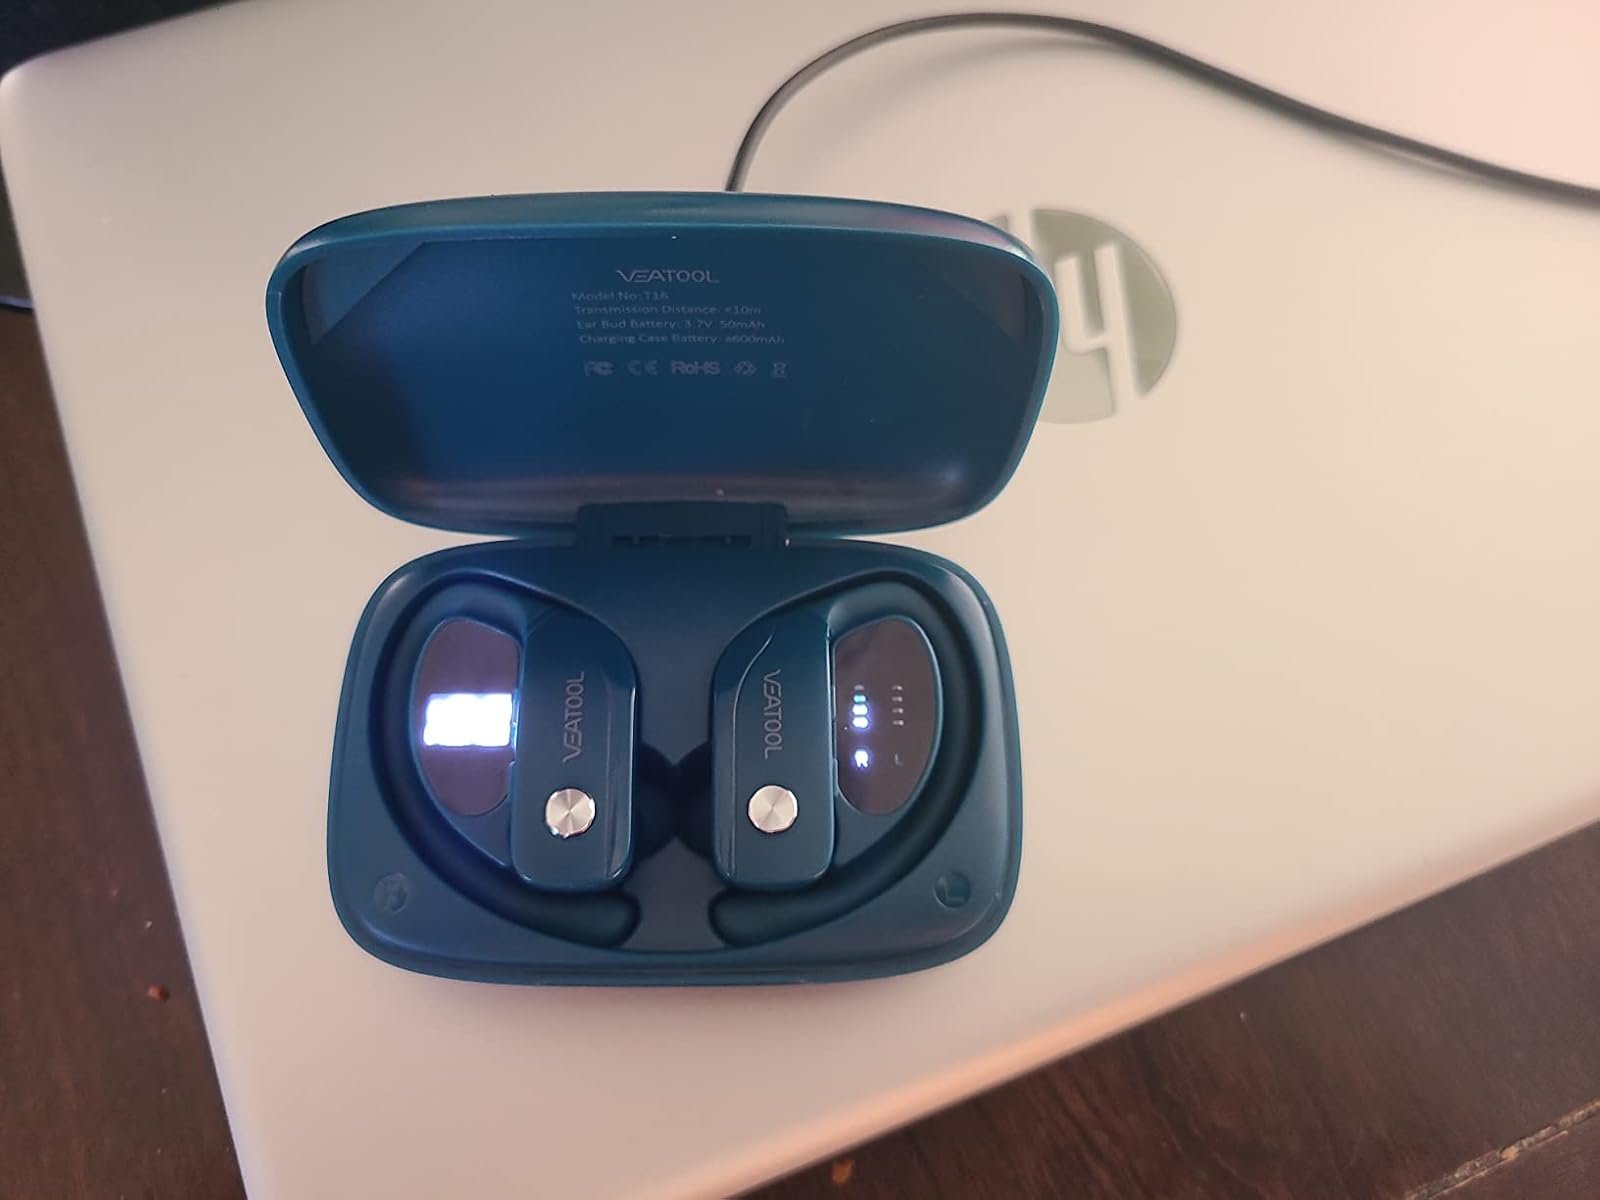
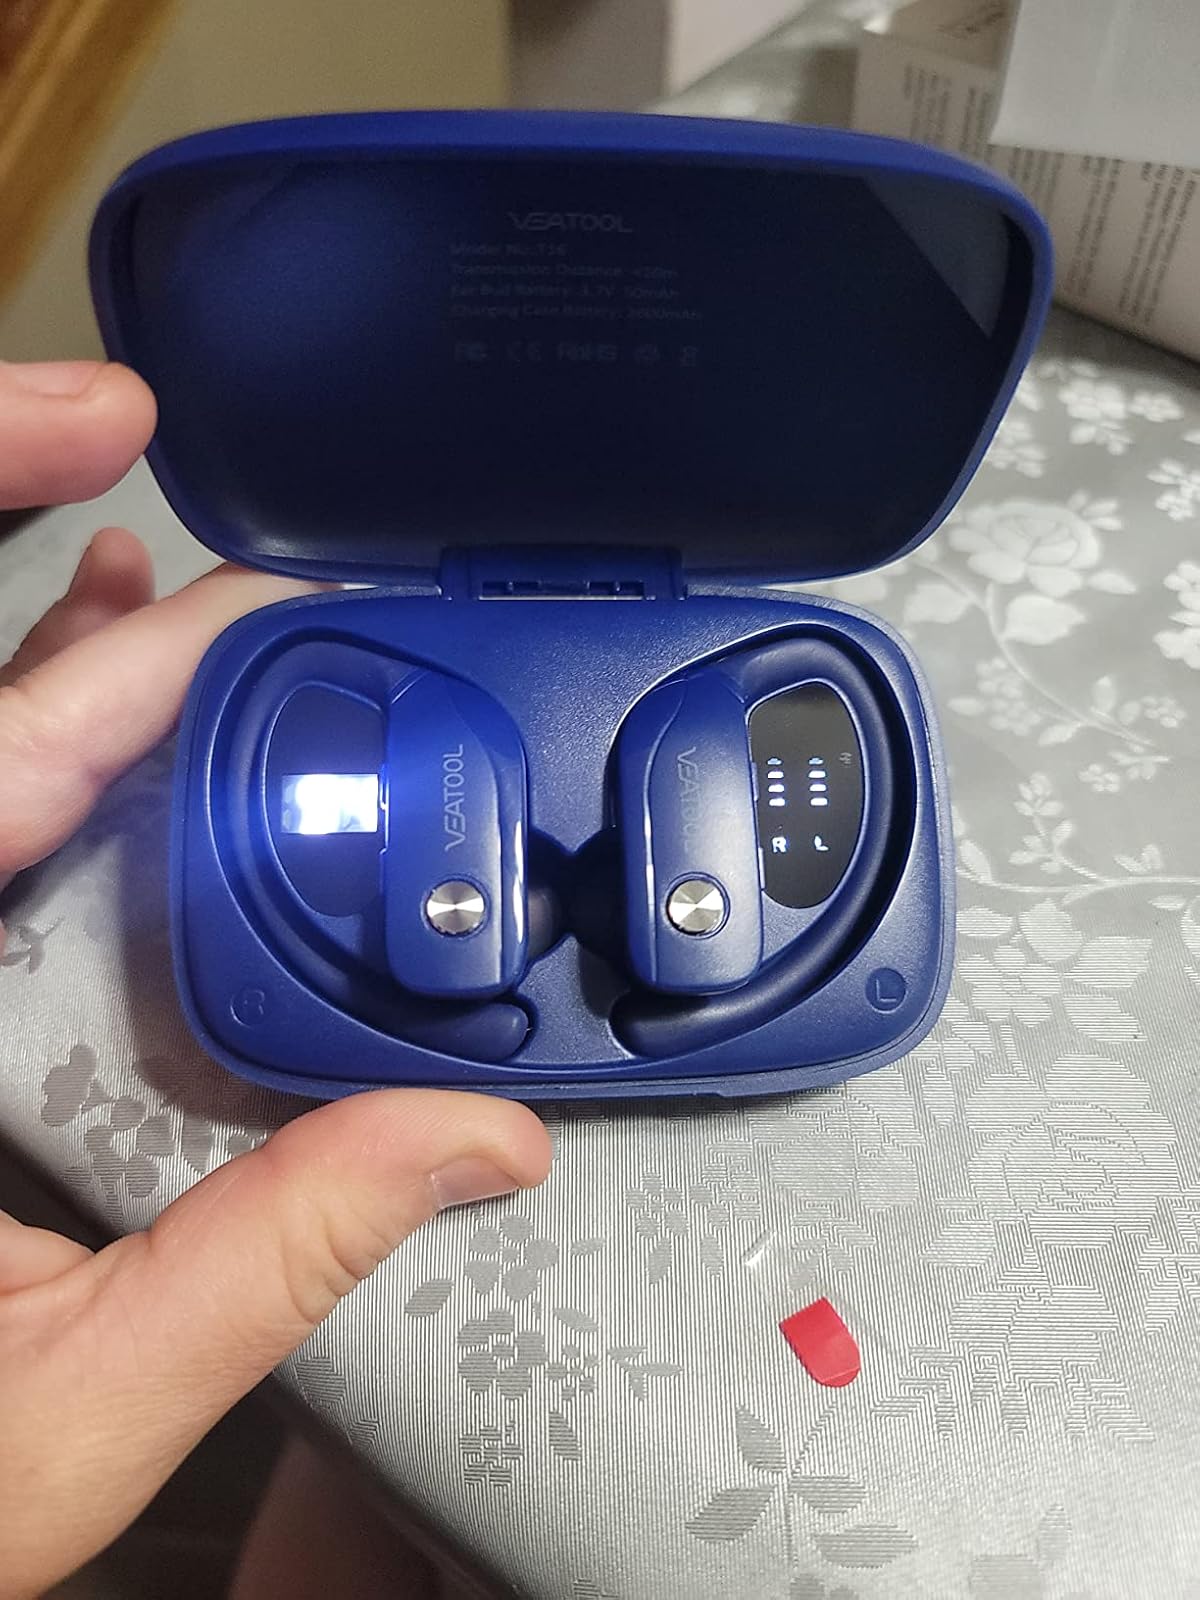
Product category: earbuds
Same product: no